733rd Military Airlift Squadron

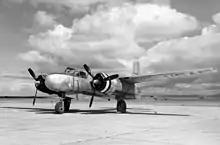
Air reserve B-26

In June 1949, the squadron was redesignated as a light bomber unit. Reserve wings were authorized four operational squadrons, rather than the three of active duty wings. However, the squadrons were manned at 25% of normal strength. The squadron began to equip with the Douglas B-26 Invader. All reserve combat units were mobilized for the Korean War. The 331st was called to active duty on 10 March 1951. Its personnel and equipment were used to bring other units up to strength, and the squadron was inactivated ten days later.